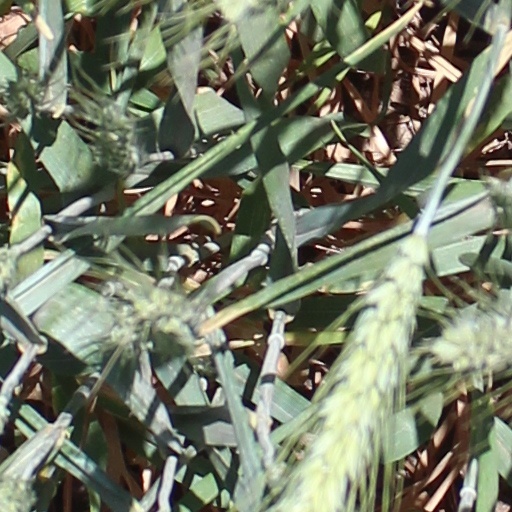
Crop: wheat